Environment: real
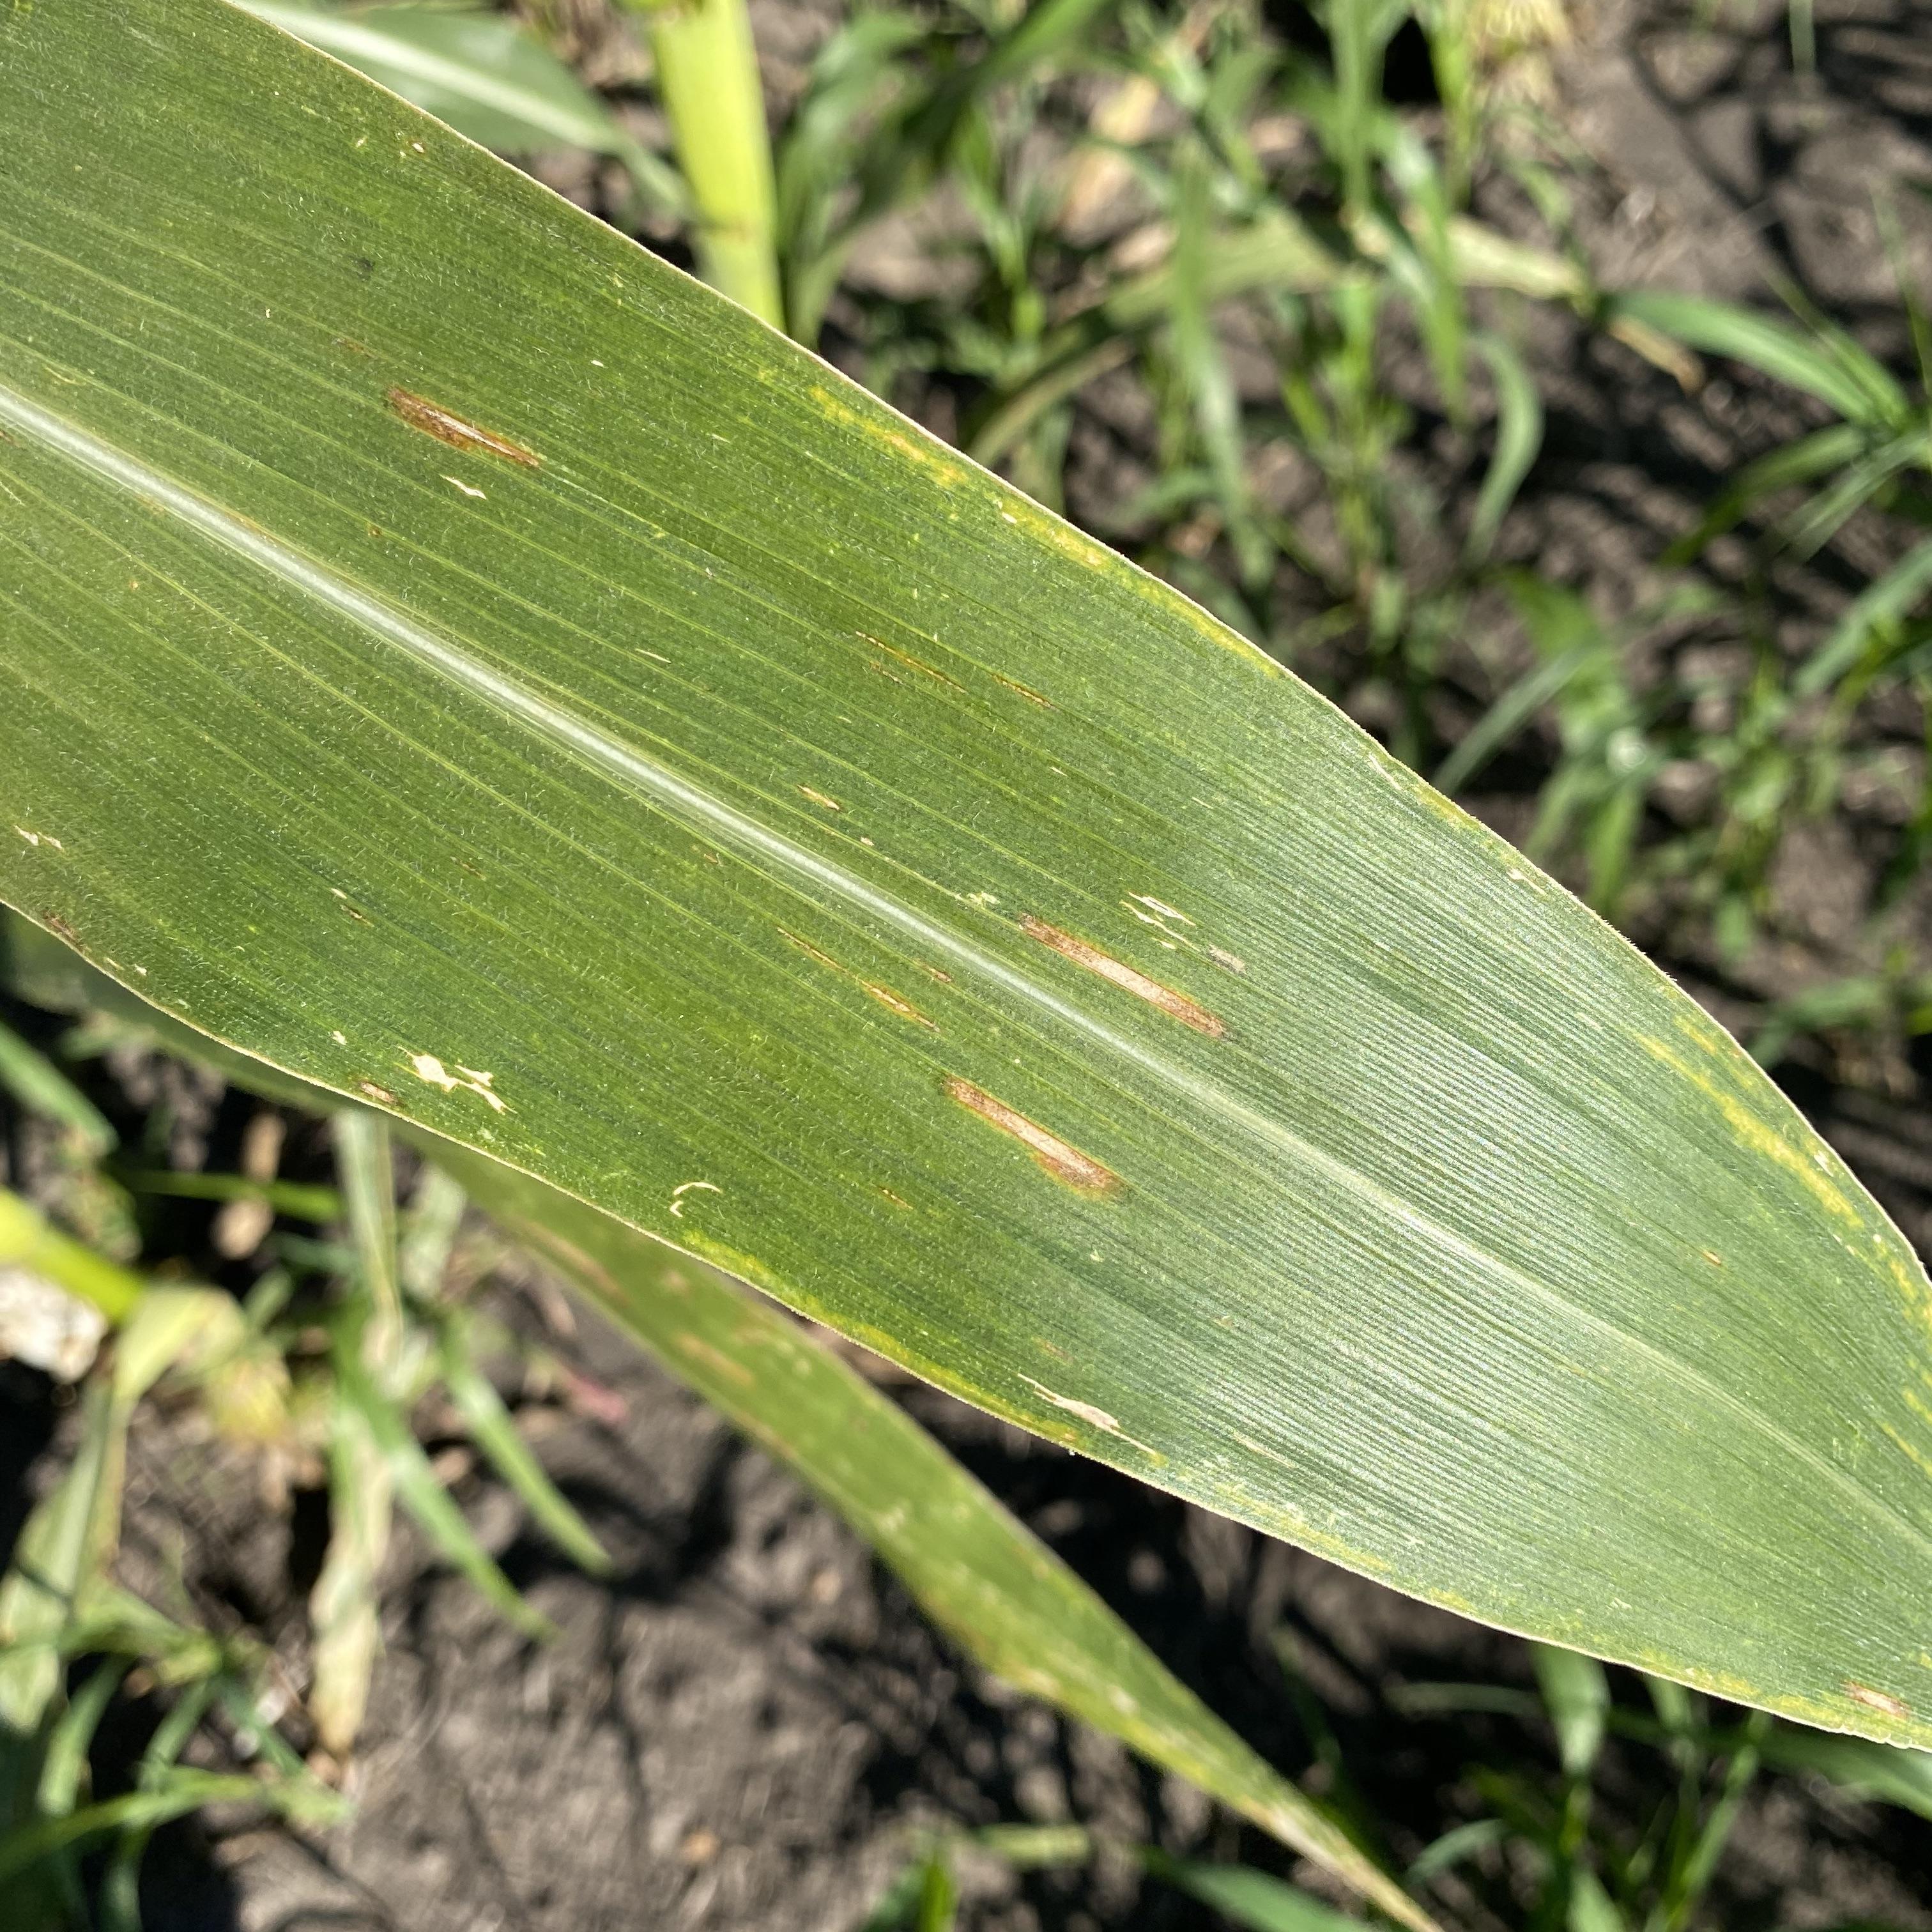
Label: gray_leaf_spot